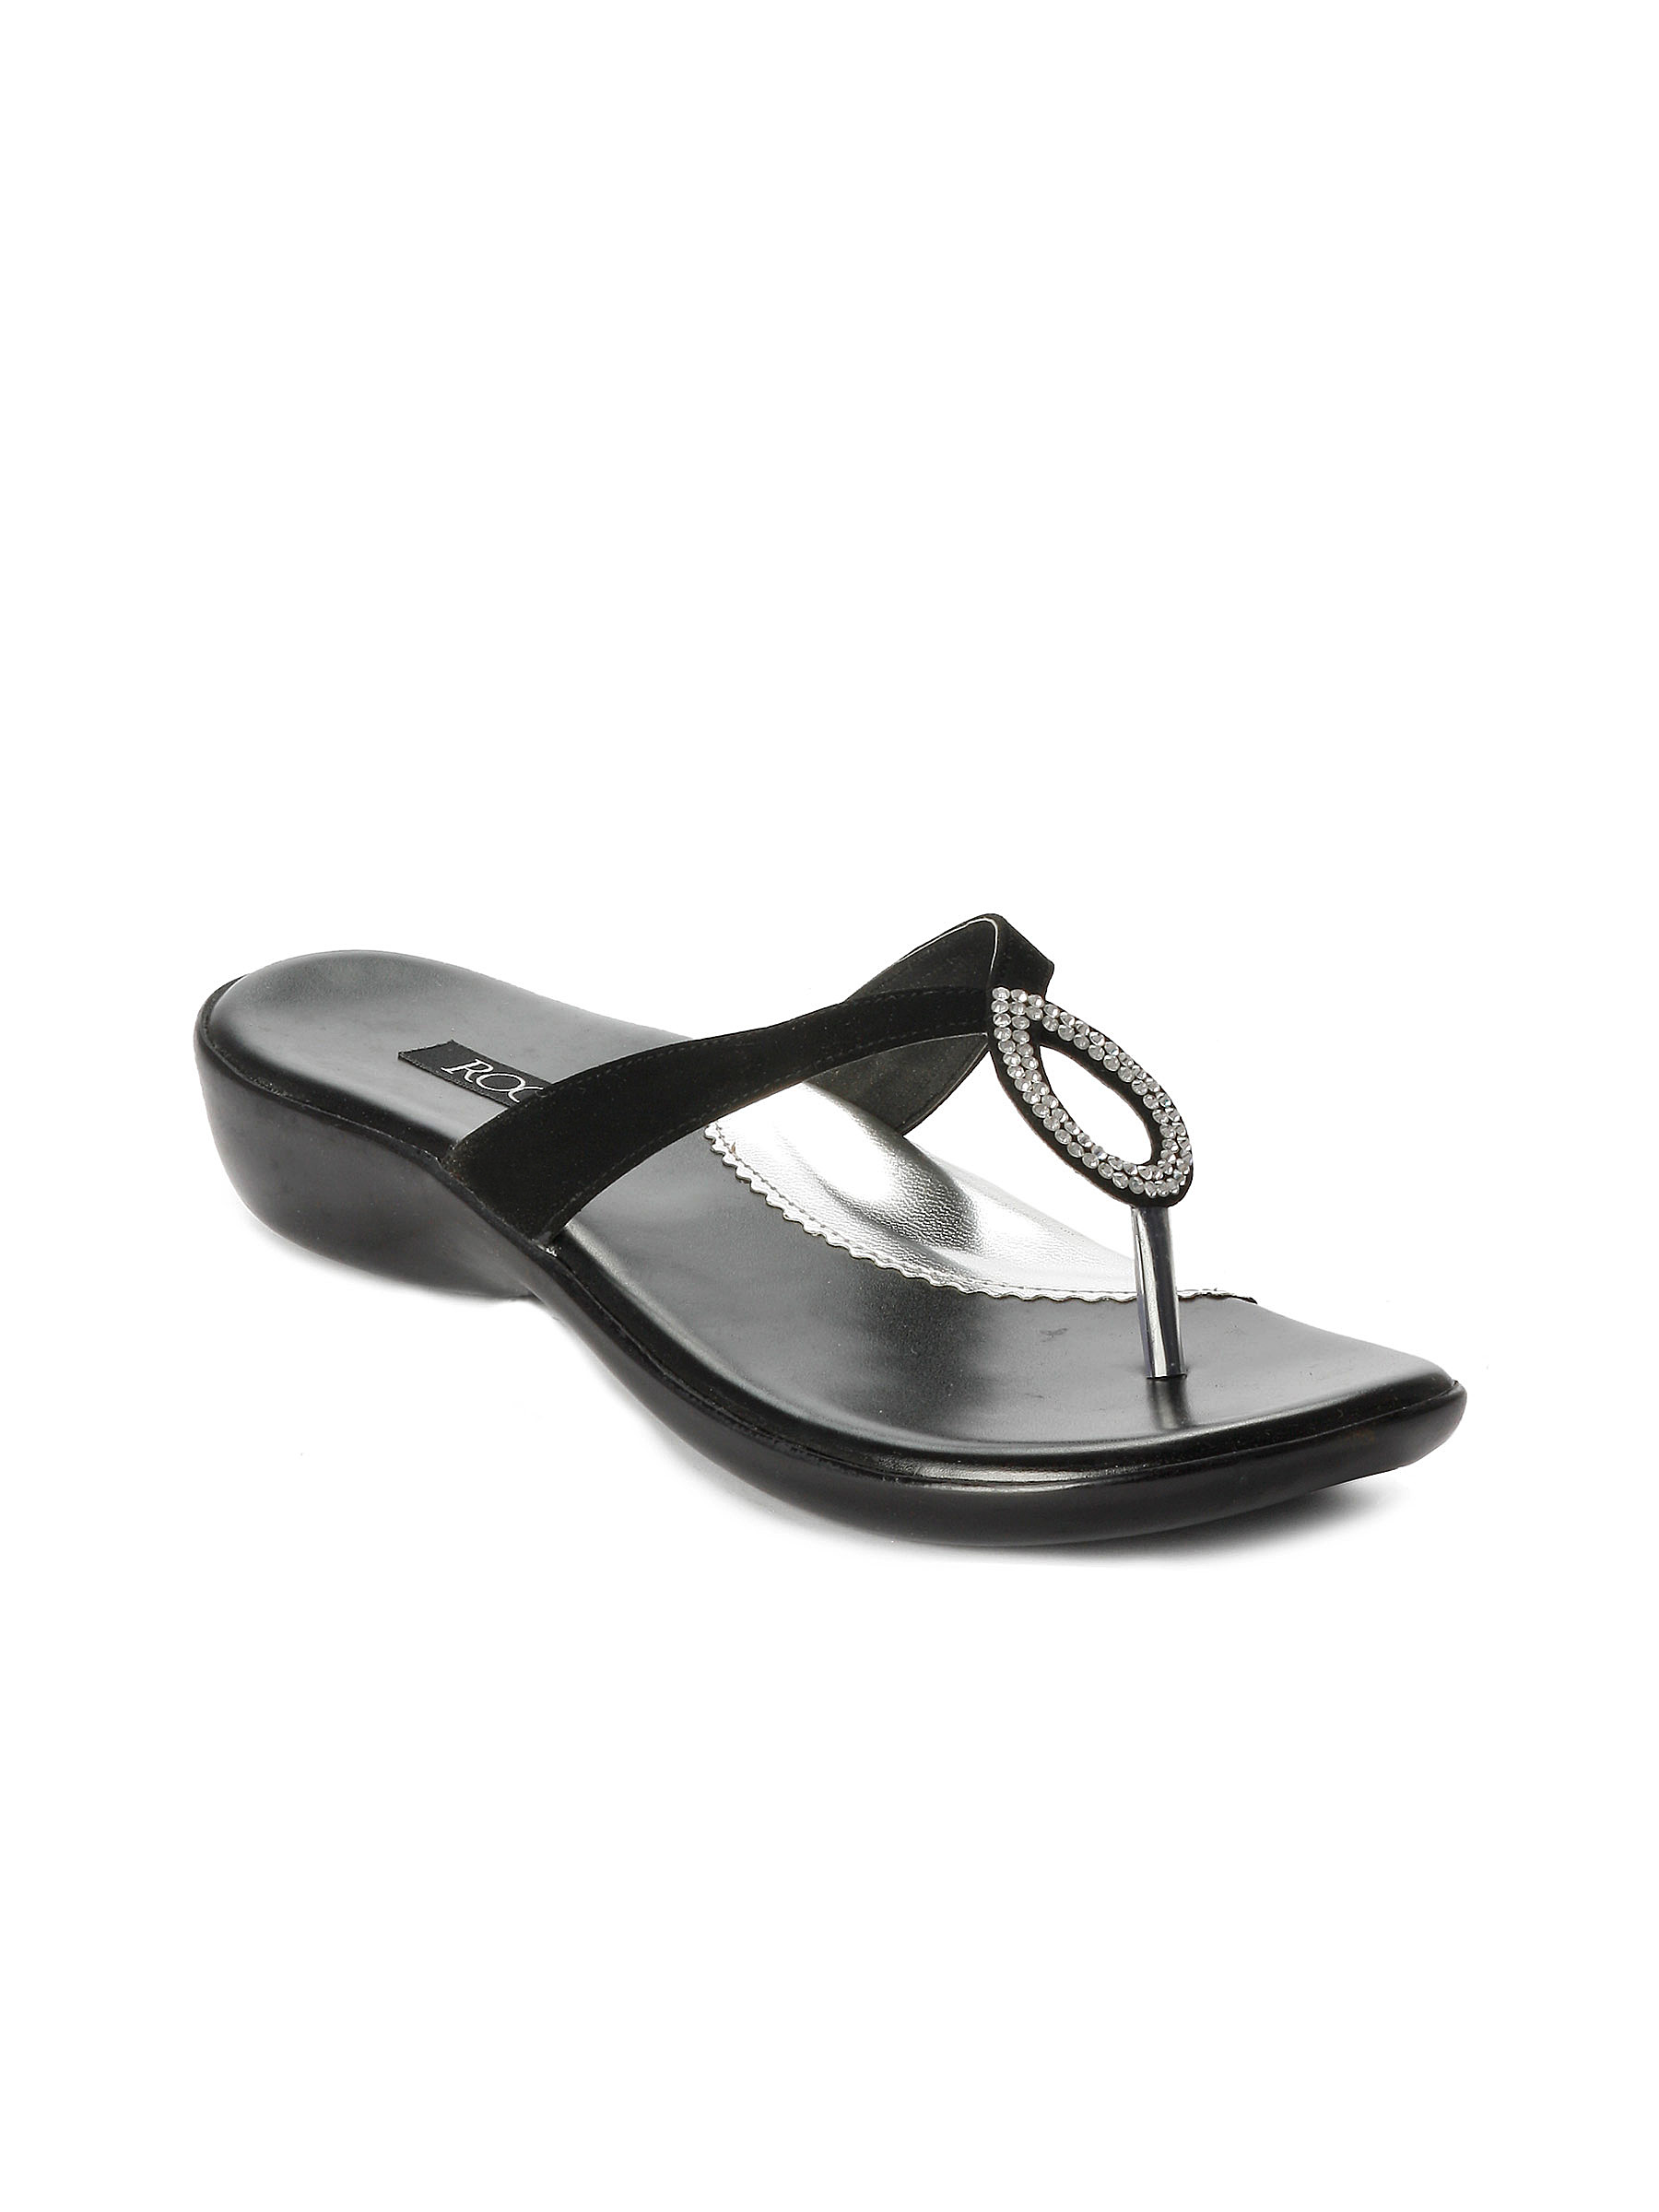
Rocia Women Black Flats
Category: Footwear / Shoes / Flats
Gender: Women
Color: Black
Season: Winter 2012
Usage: Casual